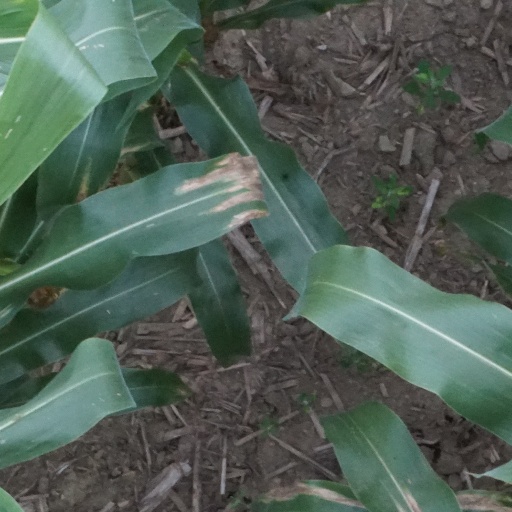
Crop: maize; corn